Richard M. Leonard

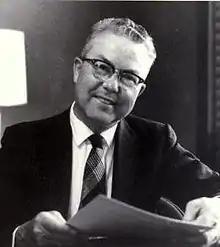
Leonard in 1965

Richard Manning Leonard (October 22, 1908 – July 31, 1993) was an American rock climber, environmentalist and attorney. He served as president of the Sierra Club and the Save the Redwoods League, and was active in the Wilderness Society and the American Alpine Club. Leonard was born in Elyria, Ohio and graduated from the University of California, Berkeley and also received his Doctor of Jurisprudence degree from the University of California.